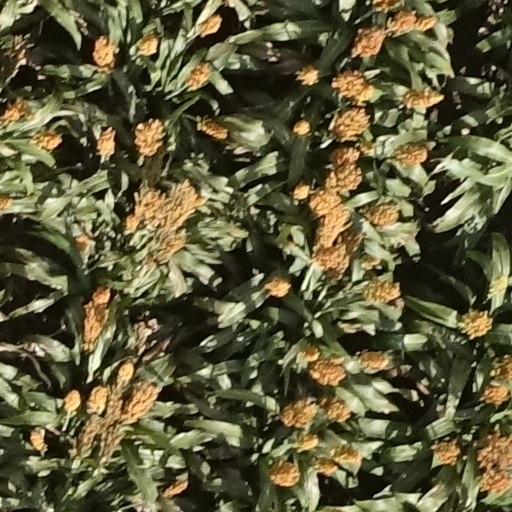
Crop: sorghum